Danubian Principalities

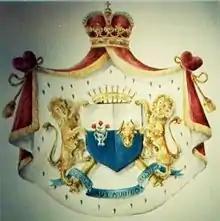
Royal Full Achievement of Arms (coat of arms) of the Rosetti (Rossetti) family; motto: VERENO AUT NUBILO SOSPES

Although these events brought about the disestablishment of Phanariote rules by the Porte itself, this was of little consequence in itself, as a new Russo-Turkish War brought a period of Russian occupation under formal Ottoman supervision, extended between 1829 and the Crimean War. A parallel Russian military administration was put in place, while the two principalities were given the first common governing document (the "Organic Statute"): although never fully implemented, it confirmed a modernizing government, created a new legal framework that reformed public administration, and deeply influenced political life in the following decades. The Russian pressures for changes in the text were perceived by Wallachians and Moldavians as a drive to remove the territories from Ottoman rule and annex them to a much more centralised and absolutist empire. This coincided with the period of national awakening and the Revolutions of 1848 - the rejection of Russian tutelage during the Moldavian attempt and the Wallachian revolutionary period were viewed with a degree of sympathy by the Porte, but calls by Russia ultimately led to a common occupation in the years following the rebellion's crushing.